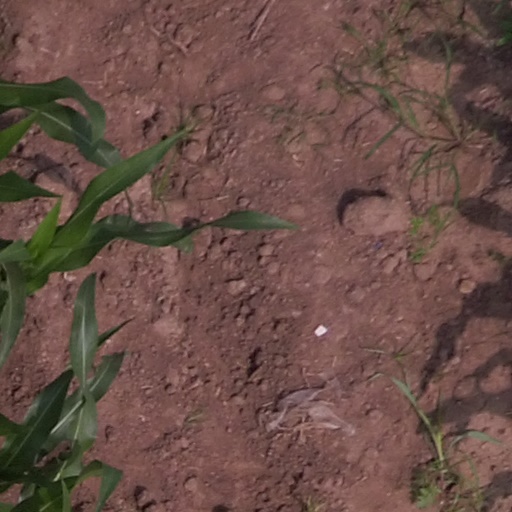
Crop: maize; corn